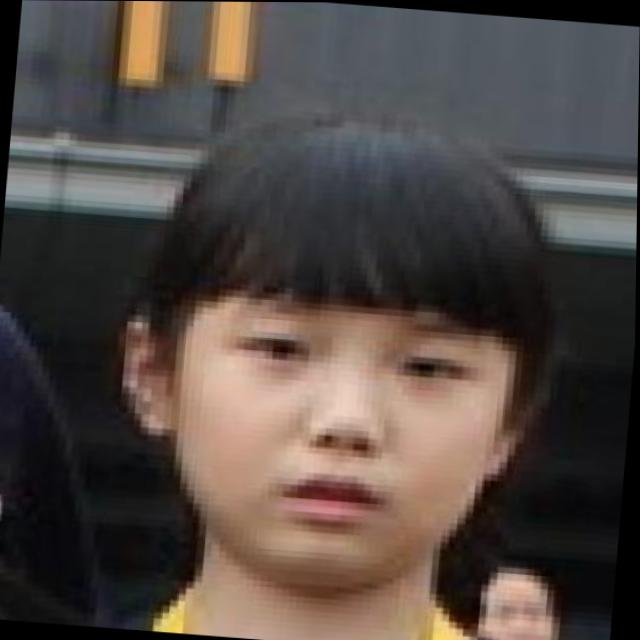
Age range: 0-12